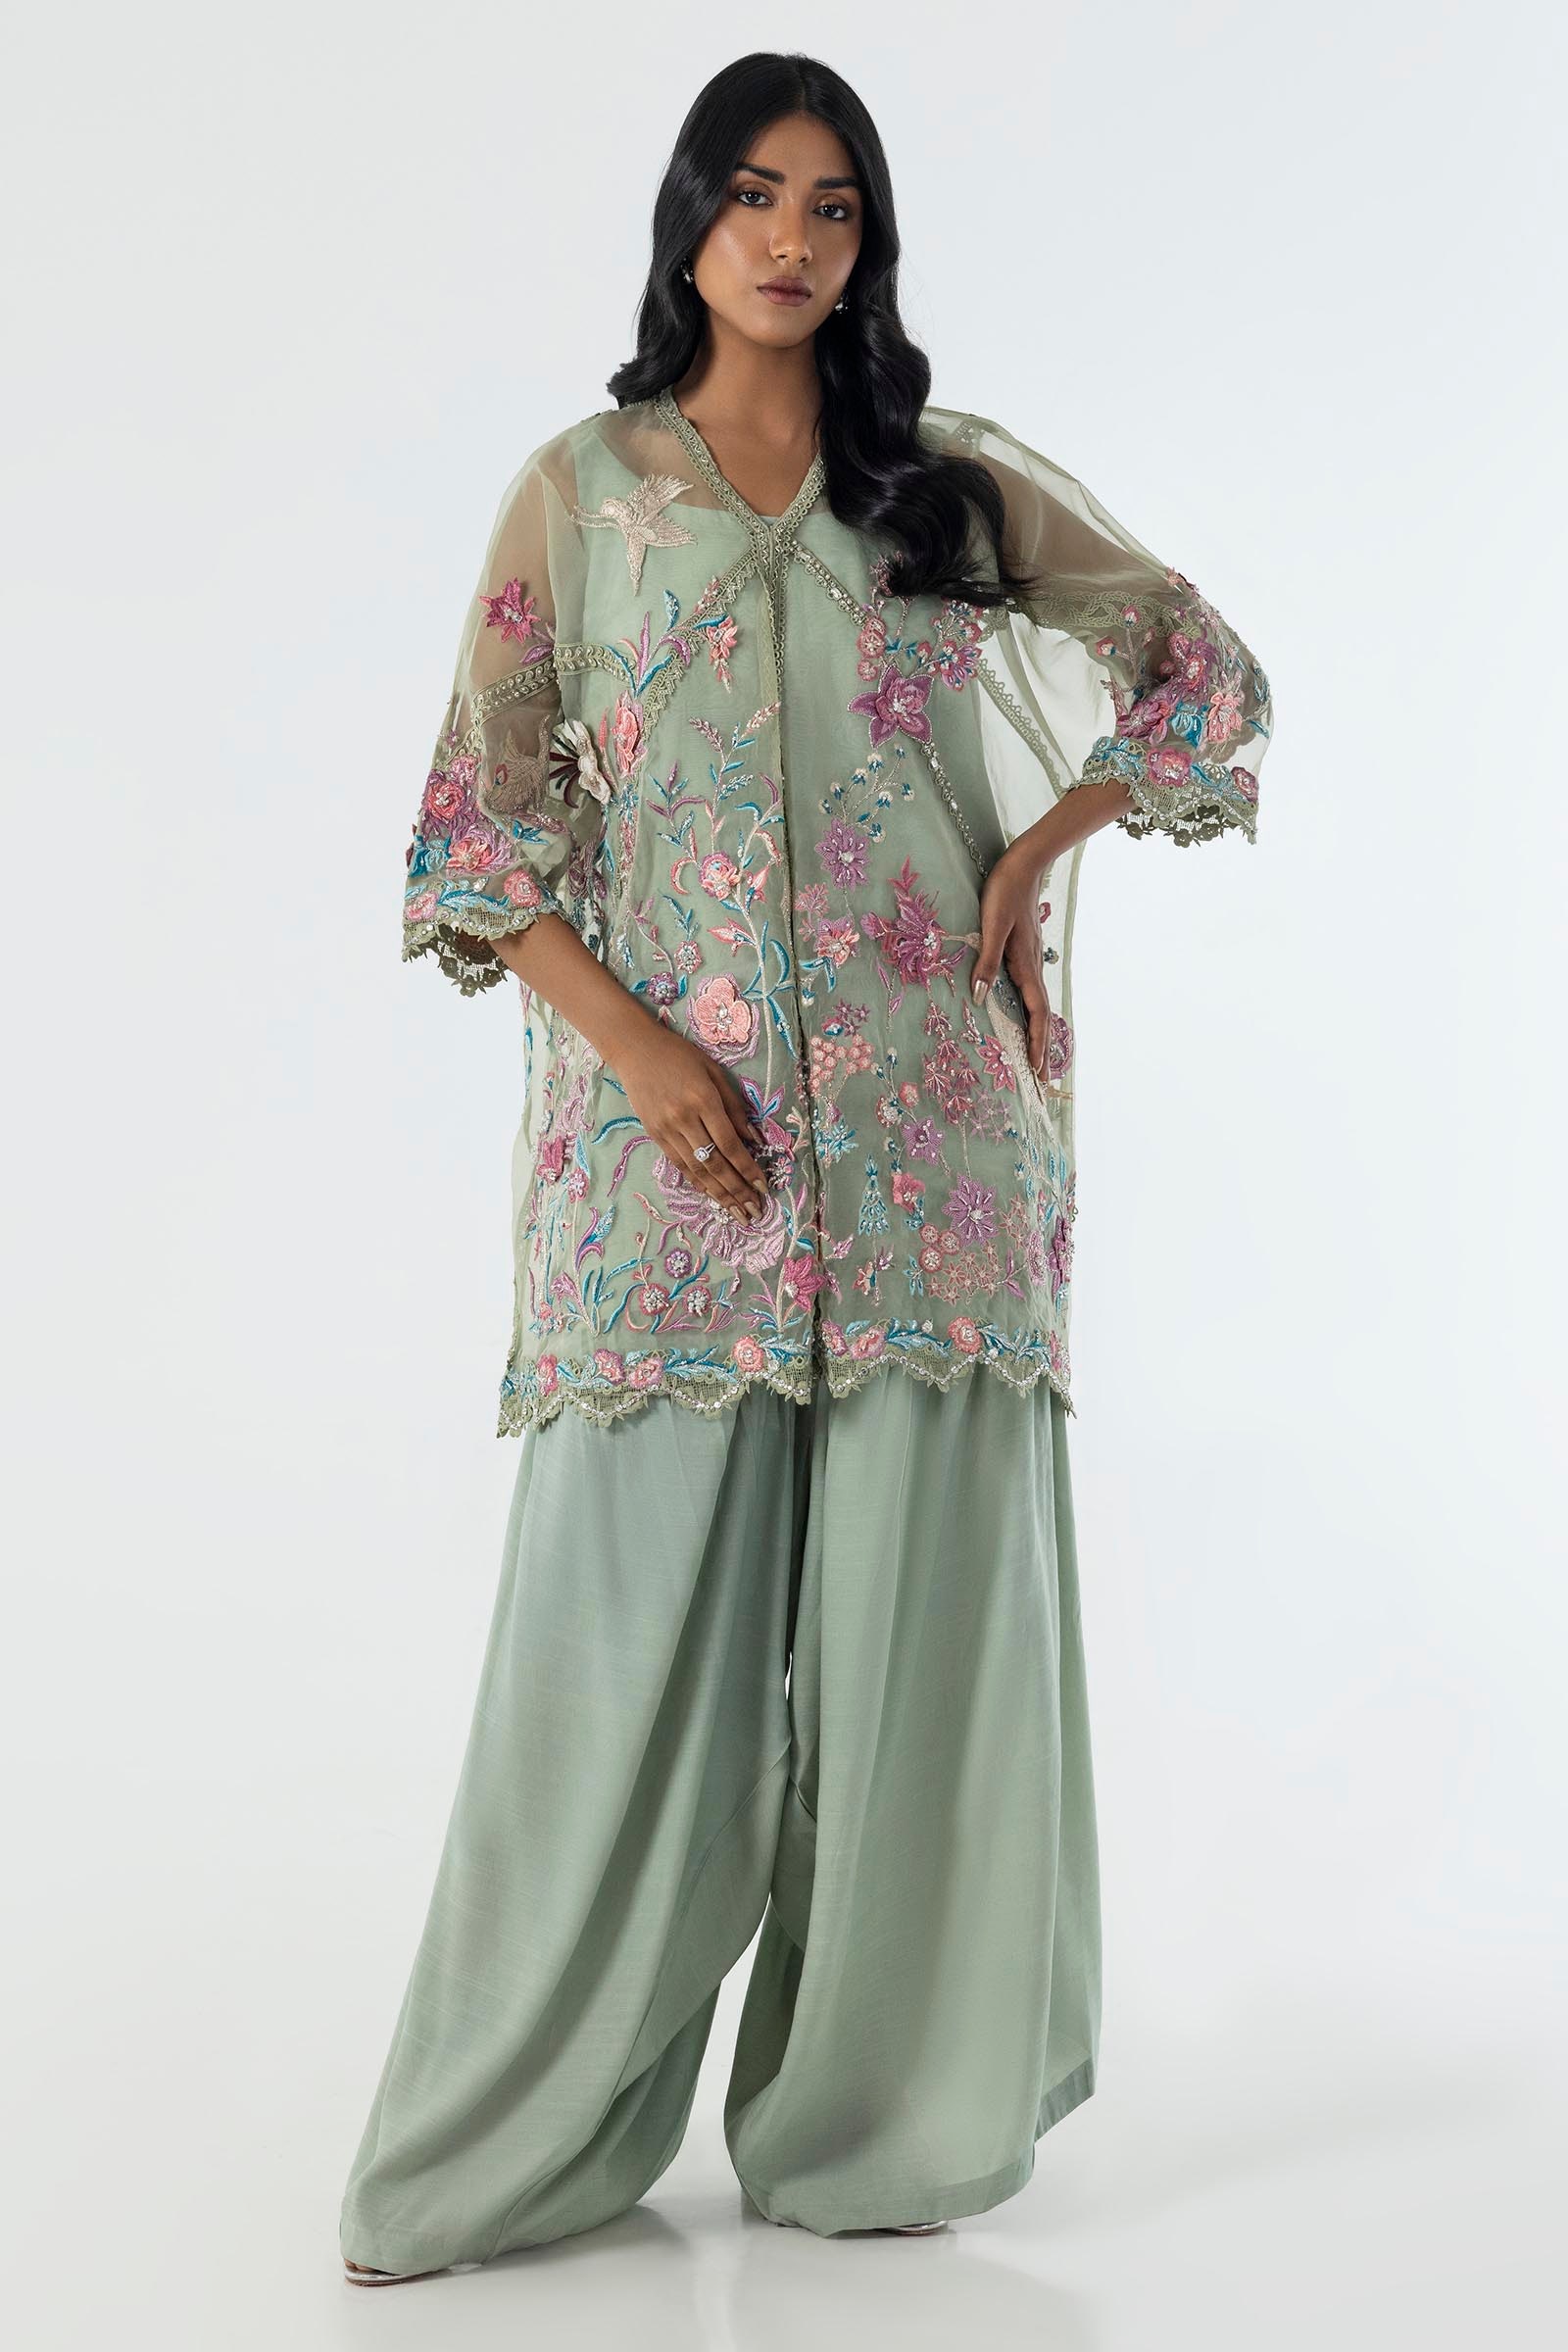
sage embroidered jacket